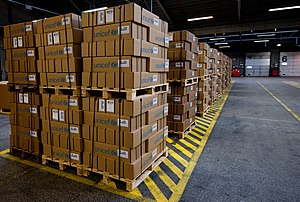
Logistik
Håndtering af varer på lager kræver en omfattende logistisk indsats, hvis varerne skal nå fra produktion til slutforbruger på en effektiv måde.
Logistik omfatter kunsten og videnskaben at håndtere og styre procedurer for varer, energi, information og andre ressourcer. Logistik inkluderer den strategiske håndtering af indkøb, transport, og lagring af råvarer, materialer, halvfabrikata og færdigvarer samt de hertil knyttede procedurer på en sådan måde, at det fremtidige overskud maksimeres gennem omkostningseffektiv levering af de indkommende ordrer.